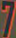
Number: 7